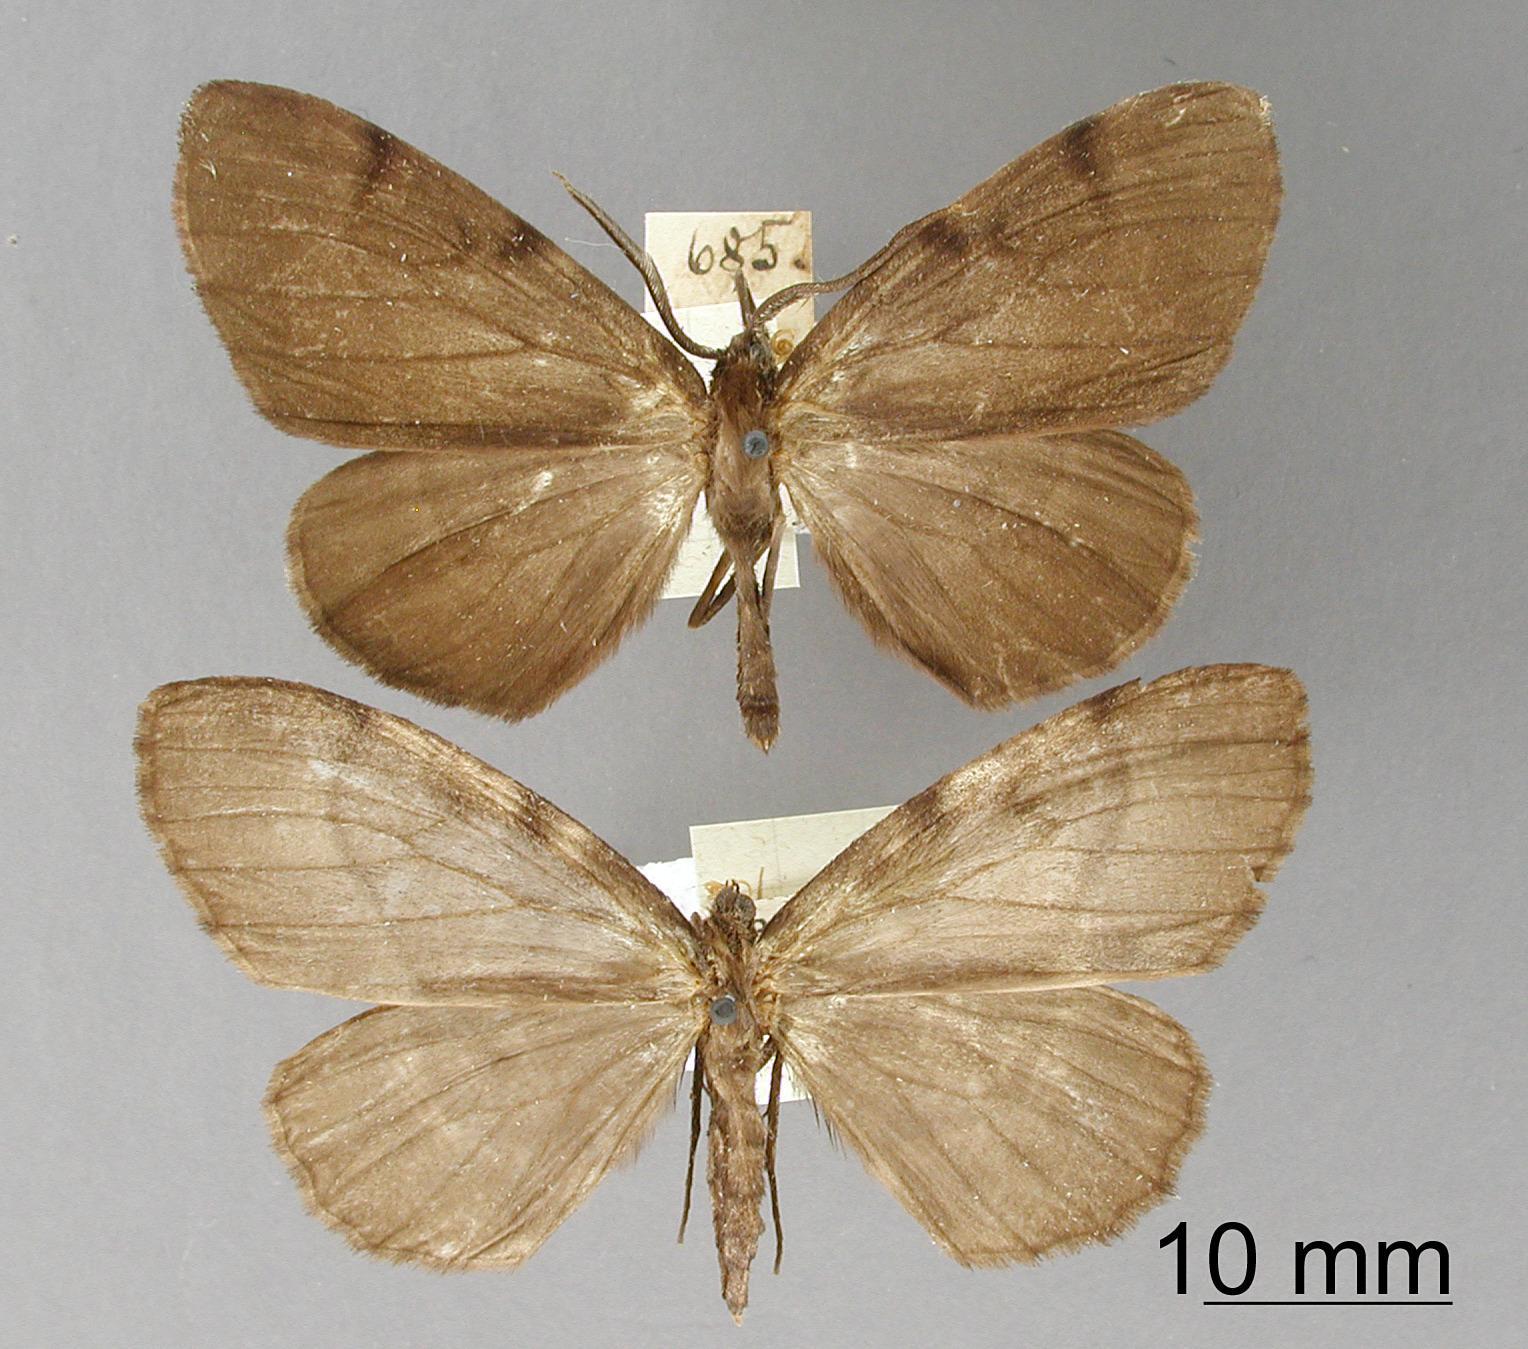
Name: Nephodia nigra
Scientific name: Nephodia nigra Dognin, 1913
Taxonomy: Animalia, Arthropoda, Insecta, Lepidoptera, Geometridae, Ennominae
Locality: Pacho, Colombia, Colombia